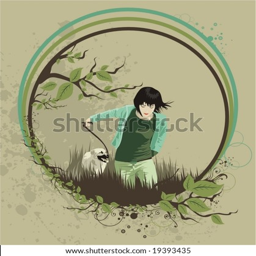
young girl running with her dog on a floral background